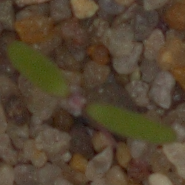
Label: fat_hen